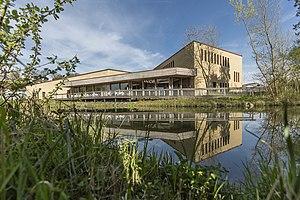
La Station ornithologique suisse de Sempach est une fondation à but non lucratif consacrée à l’étude et à la protection des oiseaux. Son siège est à Sempach, dans le canton de Lucerne, en Suisse.